1977–78 NCAA Division I men's ice hockey season

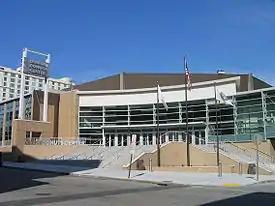
The Providence Civic Center served as the host for the 1978 Frozen Four

The 1977–78 NCAA Division I men's ice hockey season began in October 1977 and concluded with the 1978 NCAA Division I Men's Ice Hockey Tournament's championship game on March 25, 1978 at the Providence Civic Center in Providence, Rhode Island. This was the 31st season in which an NCAA ice hockey championship was held and is the 84th year overall where an NCAA school fielded a team.